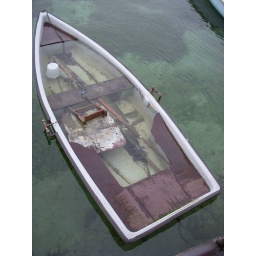
sunken boat in crystal clear water